In the Wake of Determination

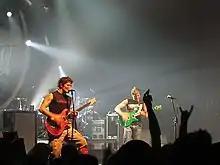
Guitarists Philip Sneed and Ryan Phillips performing on the 2006 Taste of Chaos tour.

On July 22, 2005, "In the Wake of Determination" was announced for release in October, and "We Don't Care Anymore" was posted on the group's Myspace profile. "Our Time Is Now" was posted on Myspace on August 2. The group performed on the Warped Tour between August 3 and 15. "We Don't Care Anymore" was released to radio on August 16. On the same day, "Take Me Back" was posted on the band's Myspace. Around this time, a music video was filmed for "We Don't Care Anymore". It was shot on a Los Angeles soundstage with director Kevin Kerslake. On August 27, the album's track listing and artwork were revealed. A few people came up with ideas for the artwork, which the group were hesitant to go with. As a result, Phillips and Russell created the final artwork.